Orestes and Electra

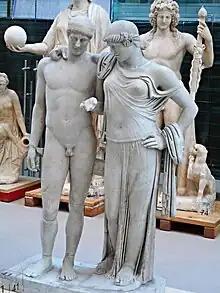
"Orestes and Electra"

The other depicts a young nude male and a young clothed female, of the same age and height, leaning on each other. This is now thought to be Orestes and Electra.